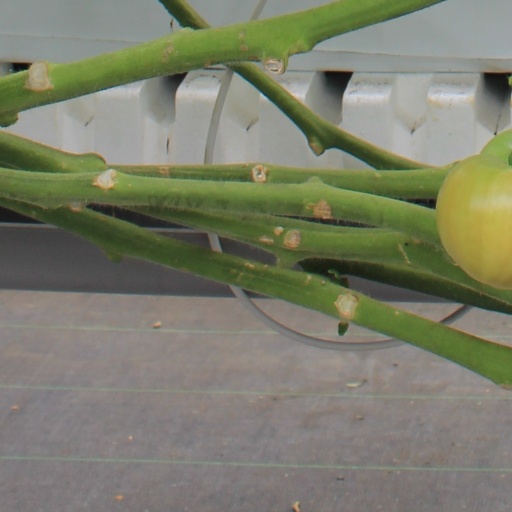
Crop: tomato